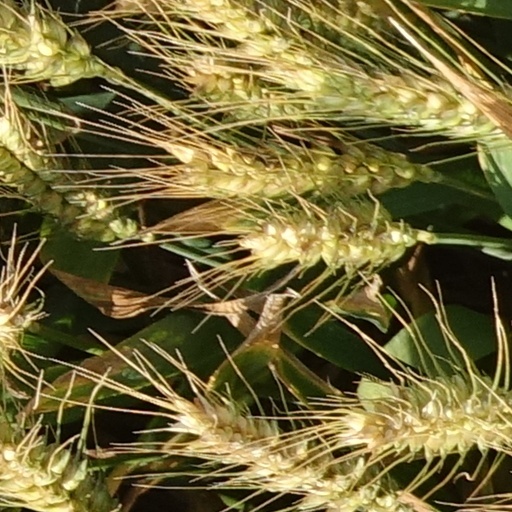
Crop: wheat